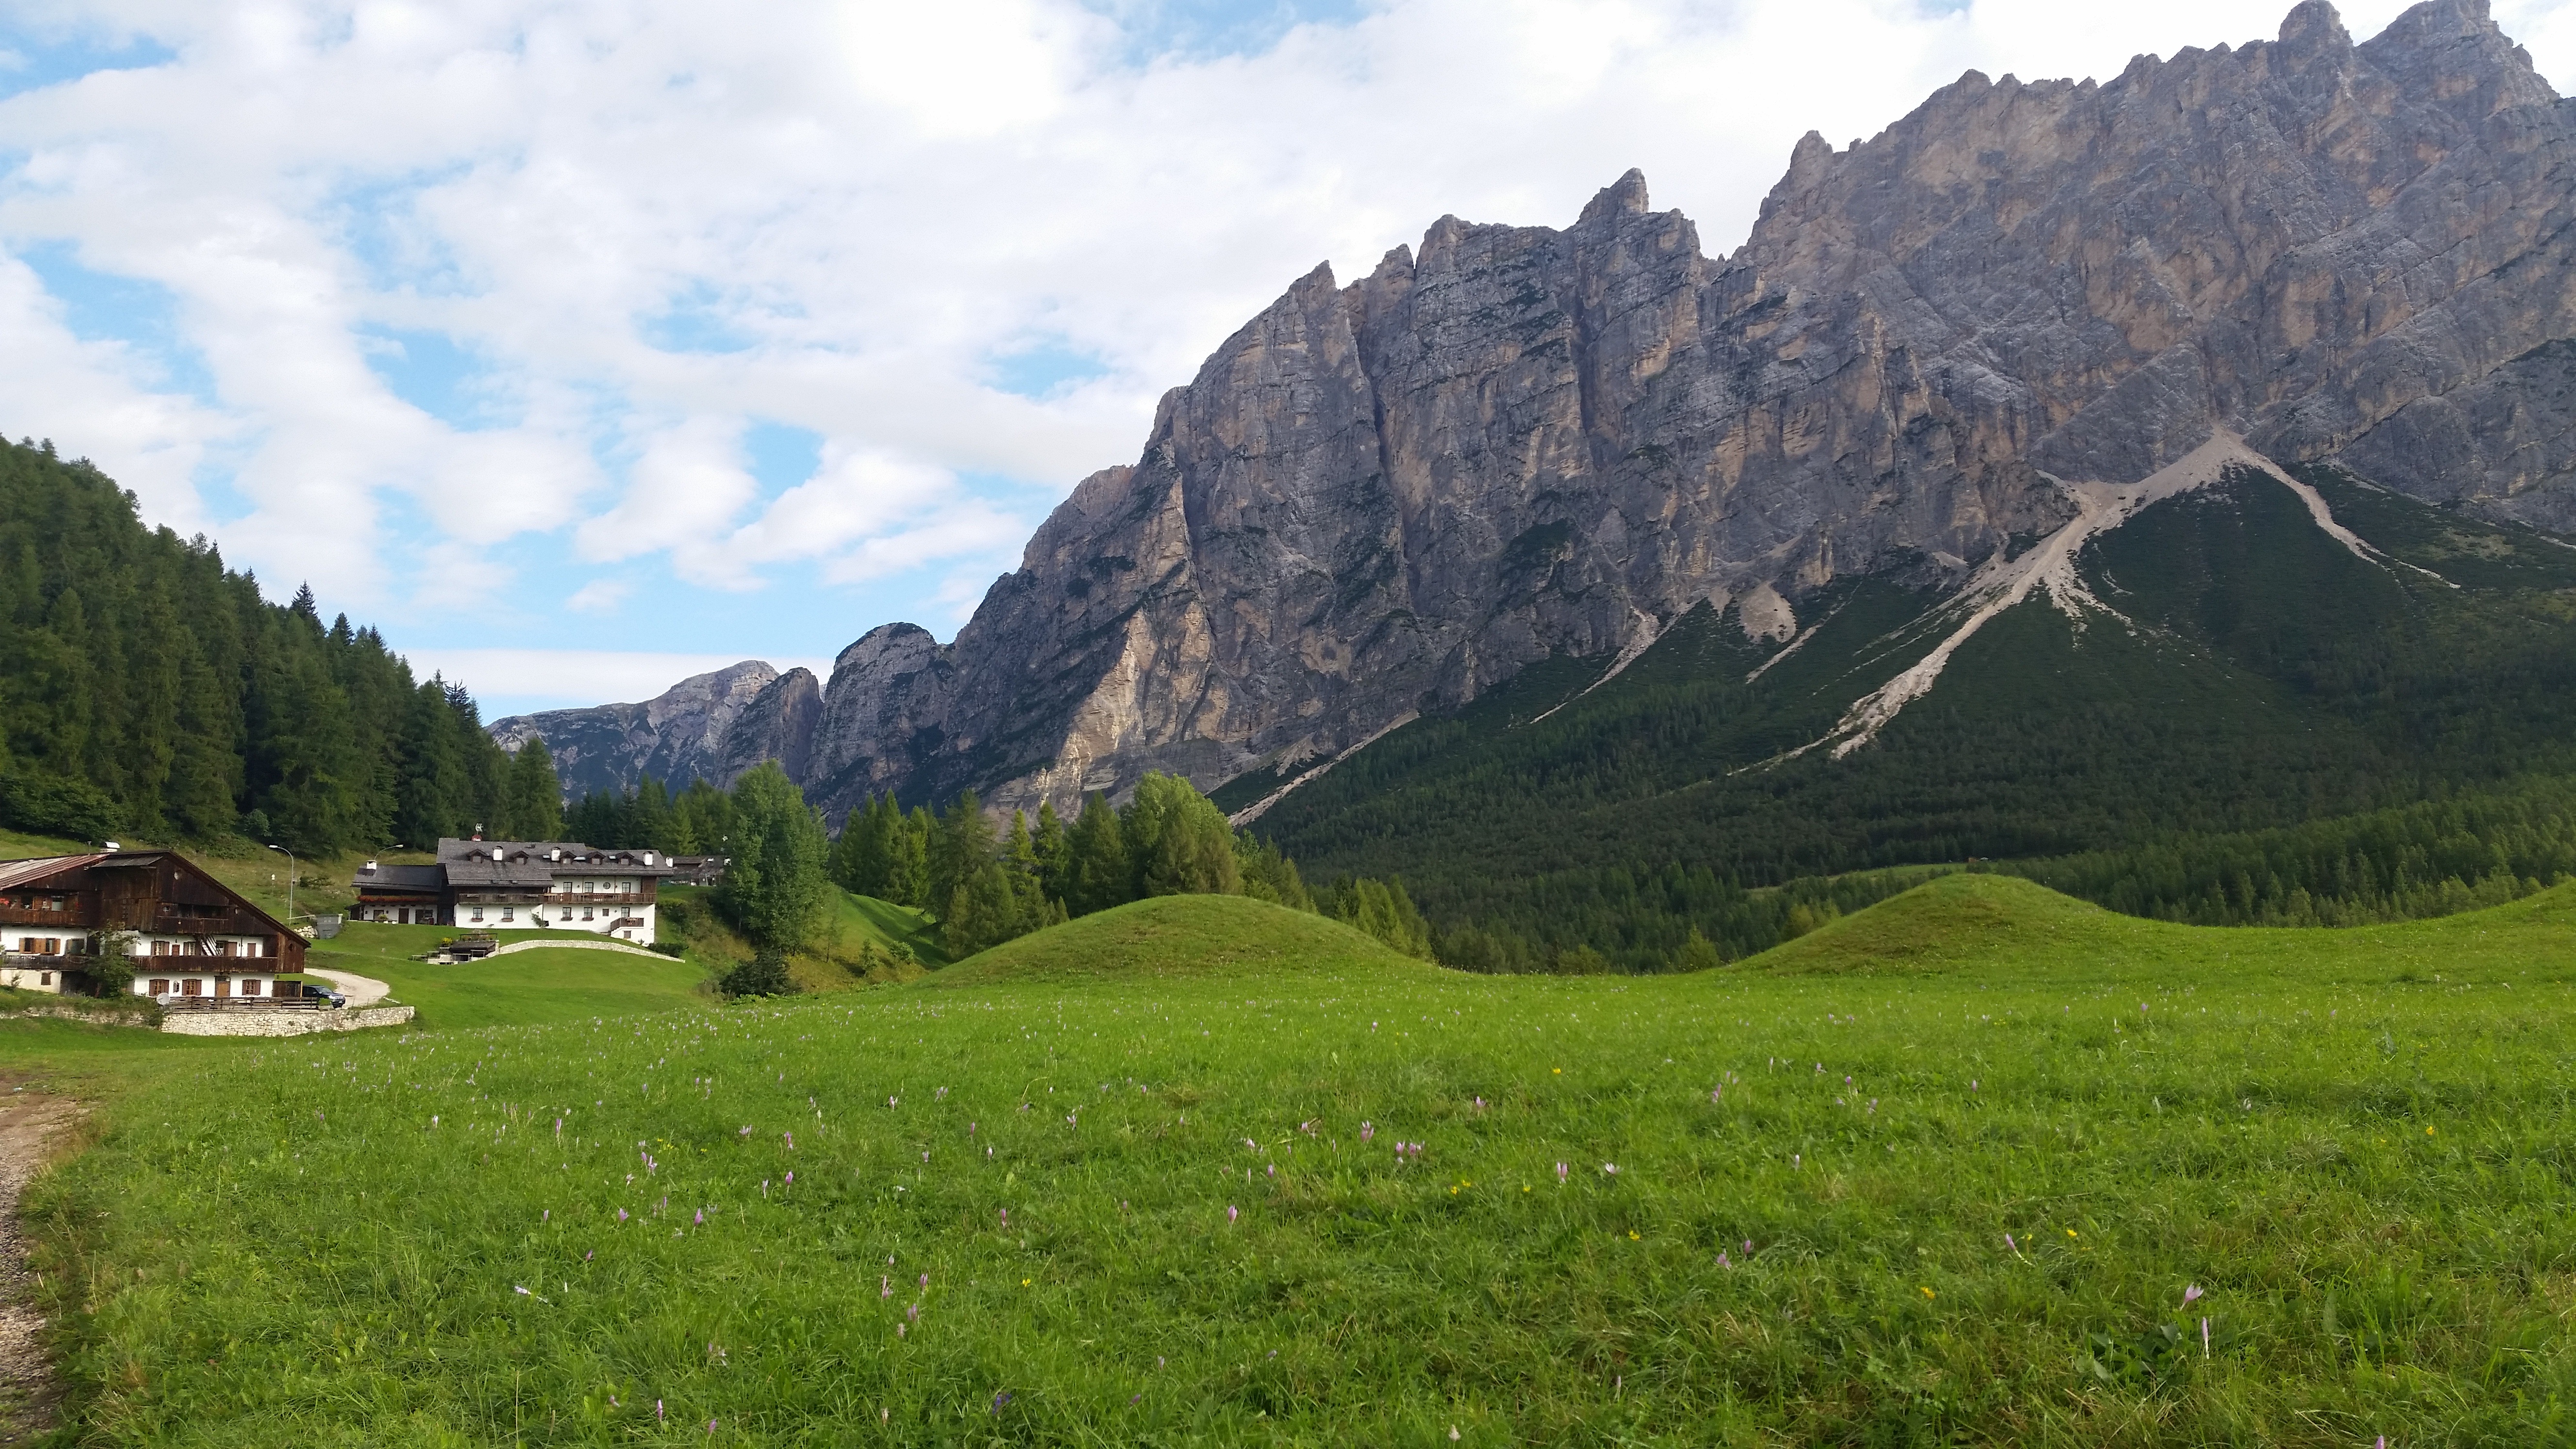
landscape, wilderness, mountain, hiking, meadow, hill, valley, mountain range, summer, hike, pasture, italy, alpine, highland, ridge, plain, mountains, alps, grassland, plateau, fell, loch, ecosystem, dolomites, landform, south tyrol, mountain pass, geographical feature, mountainous landforms